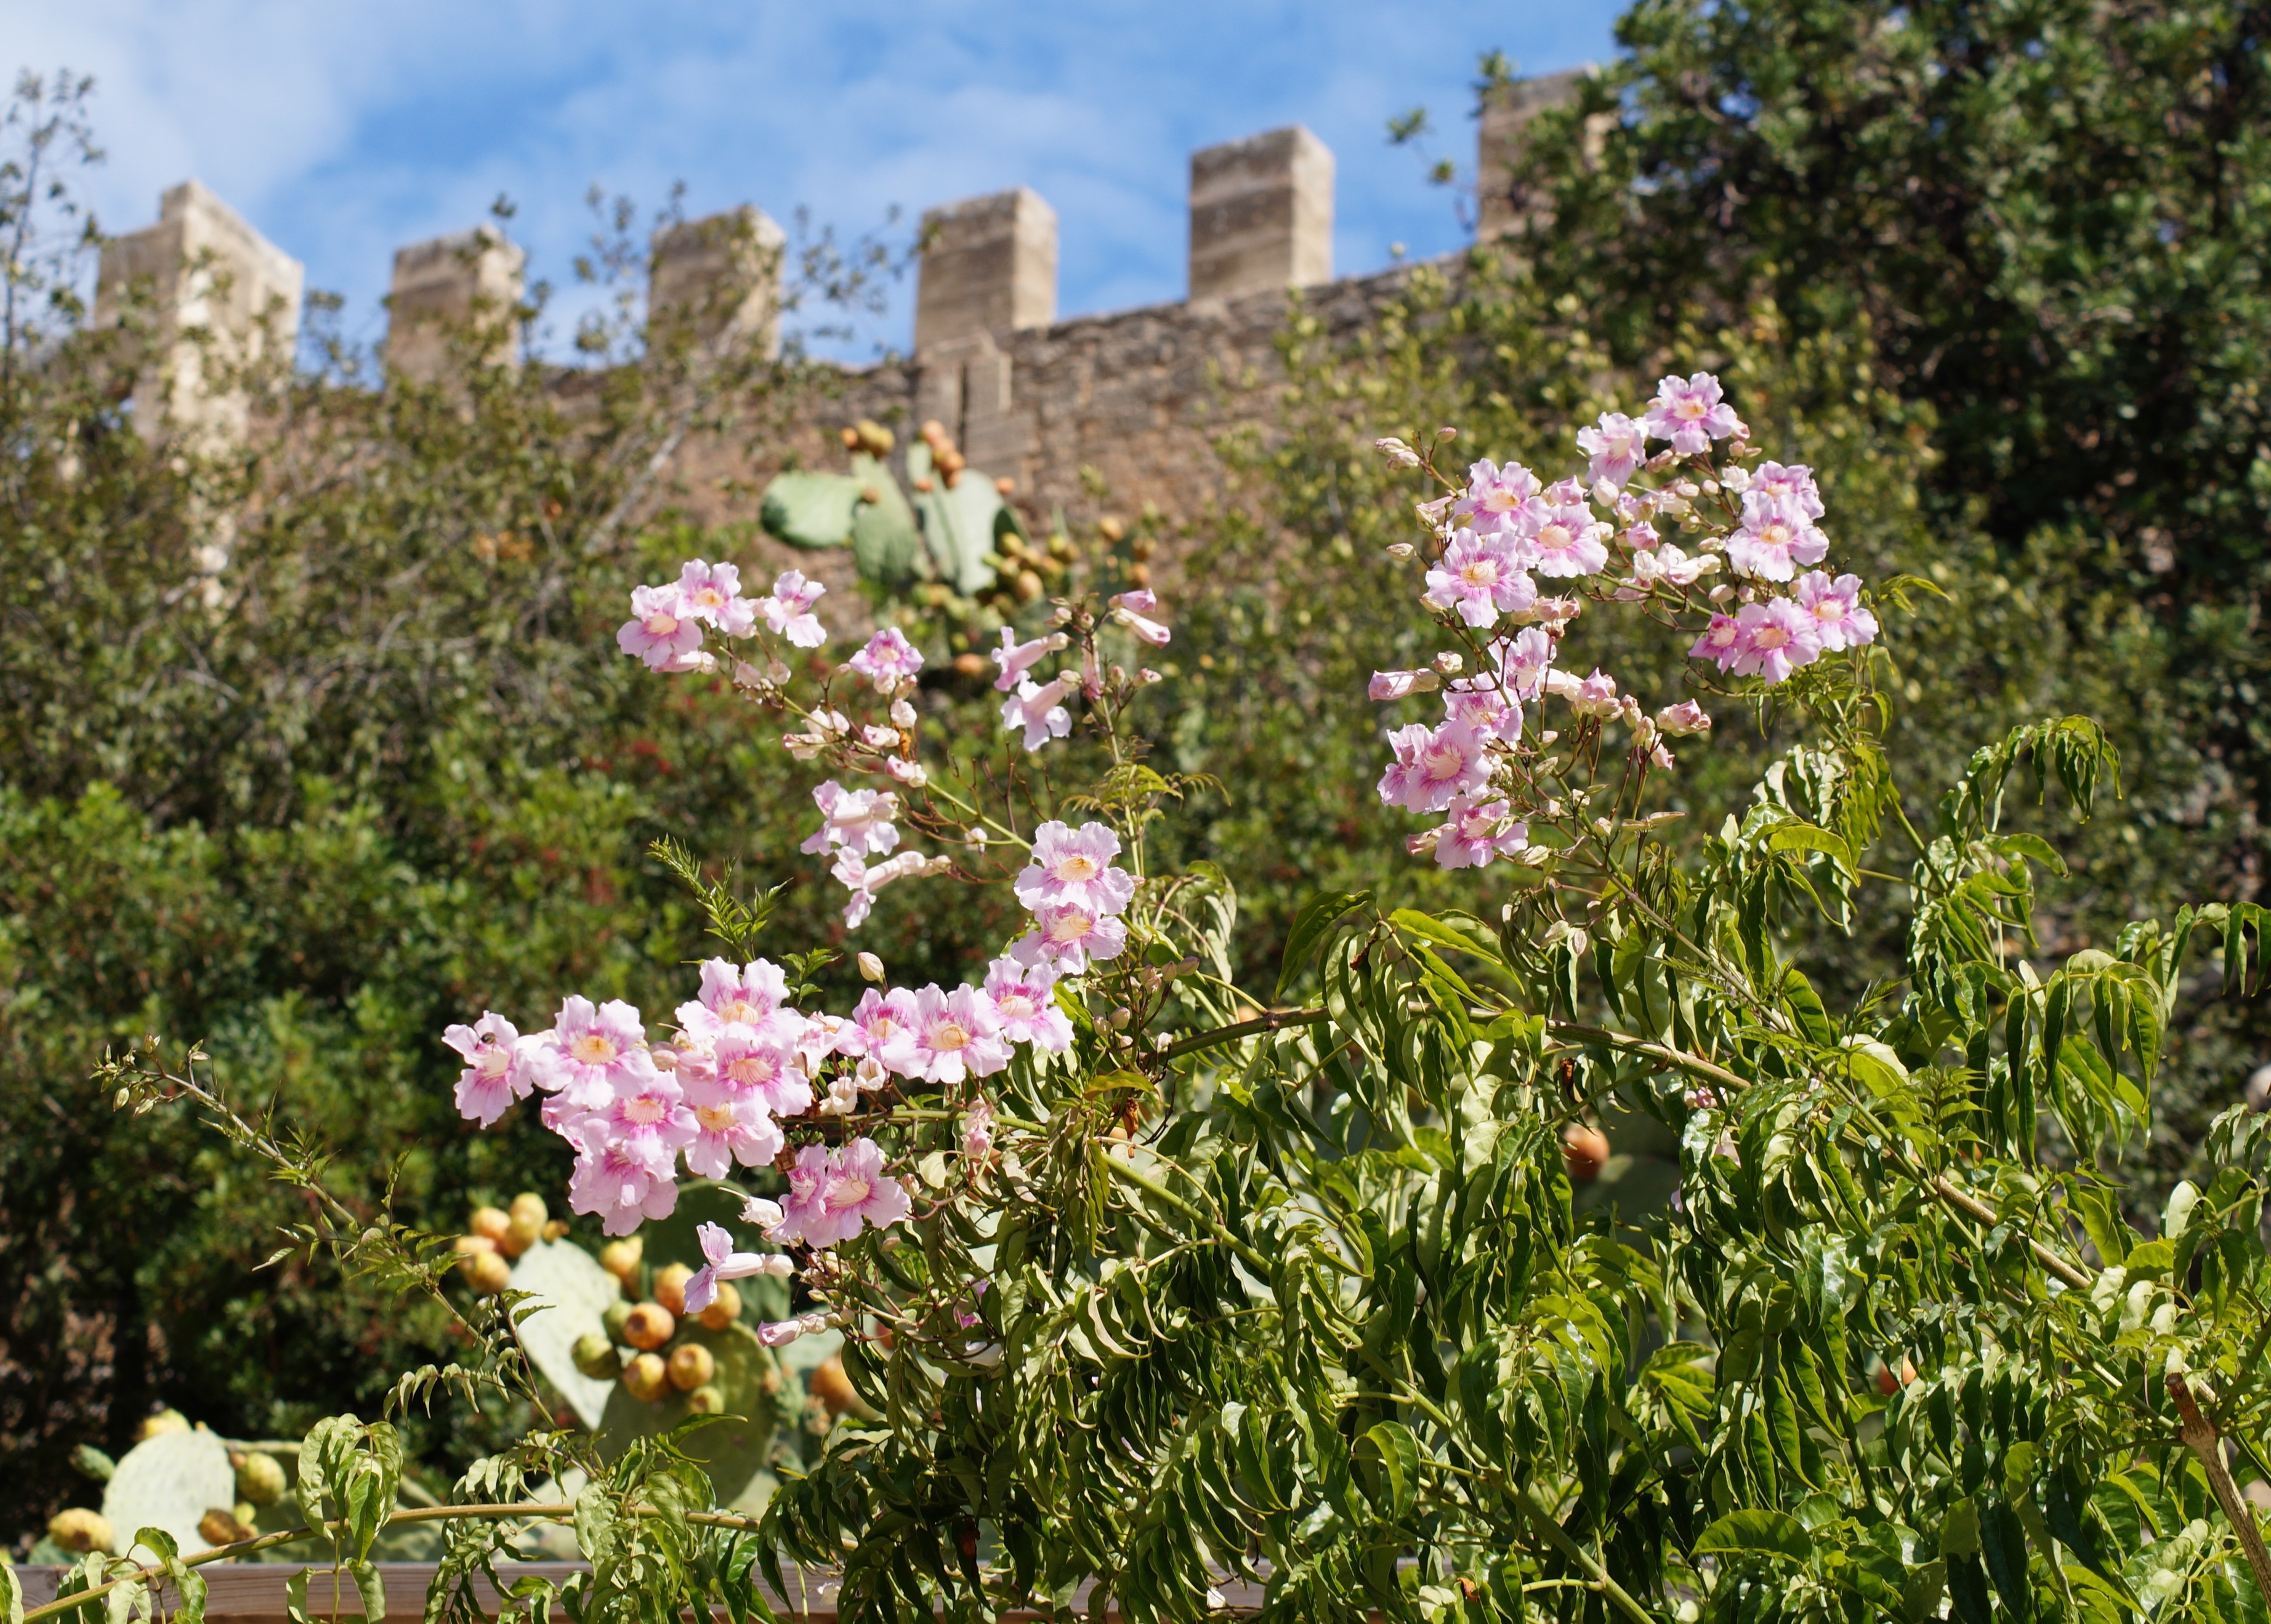
rock, blossom, plant, meadow, flower, bloom, wall, stone, summer, castle, botany, garden, flora, wildflower, flowers, shrub, grasses, fouling, flowering plant, land plant